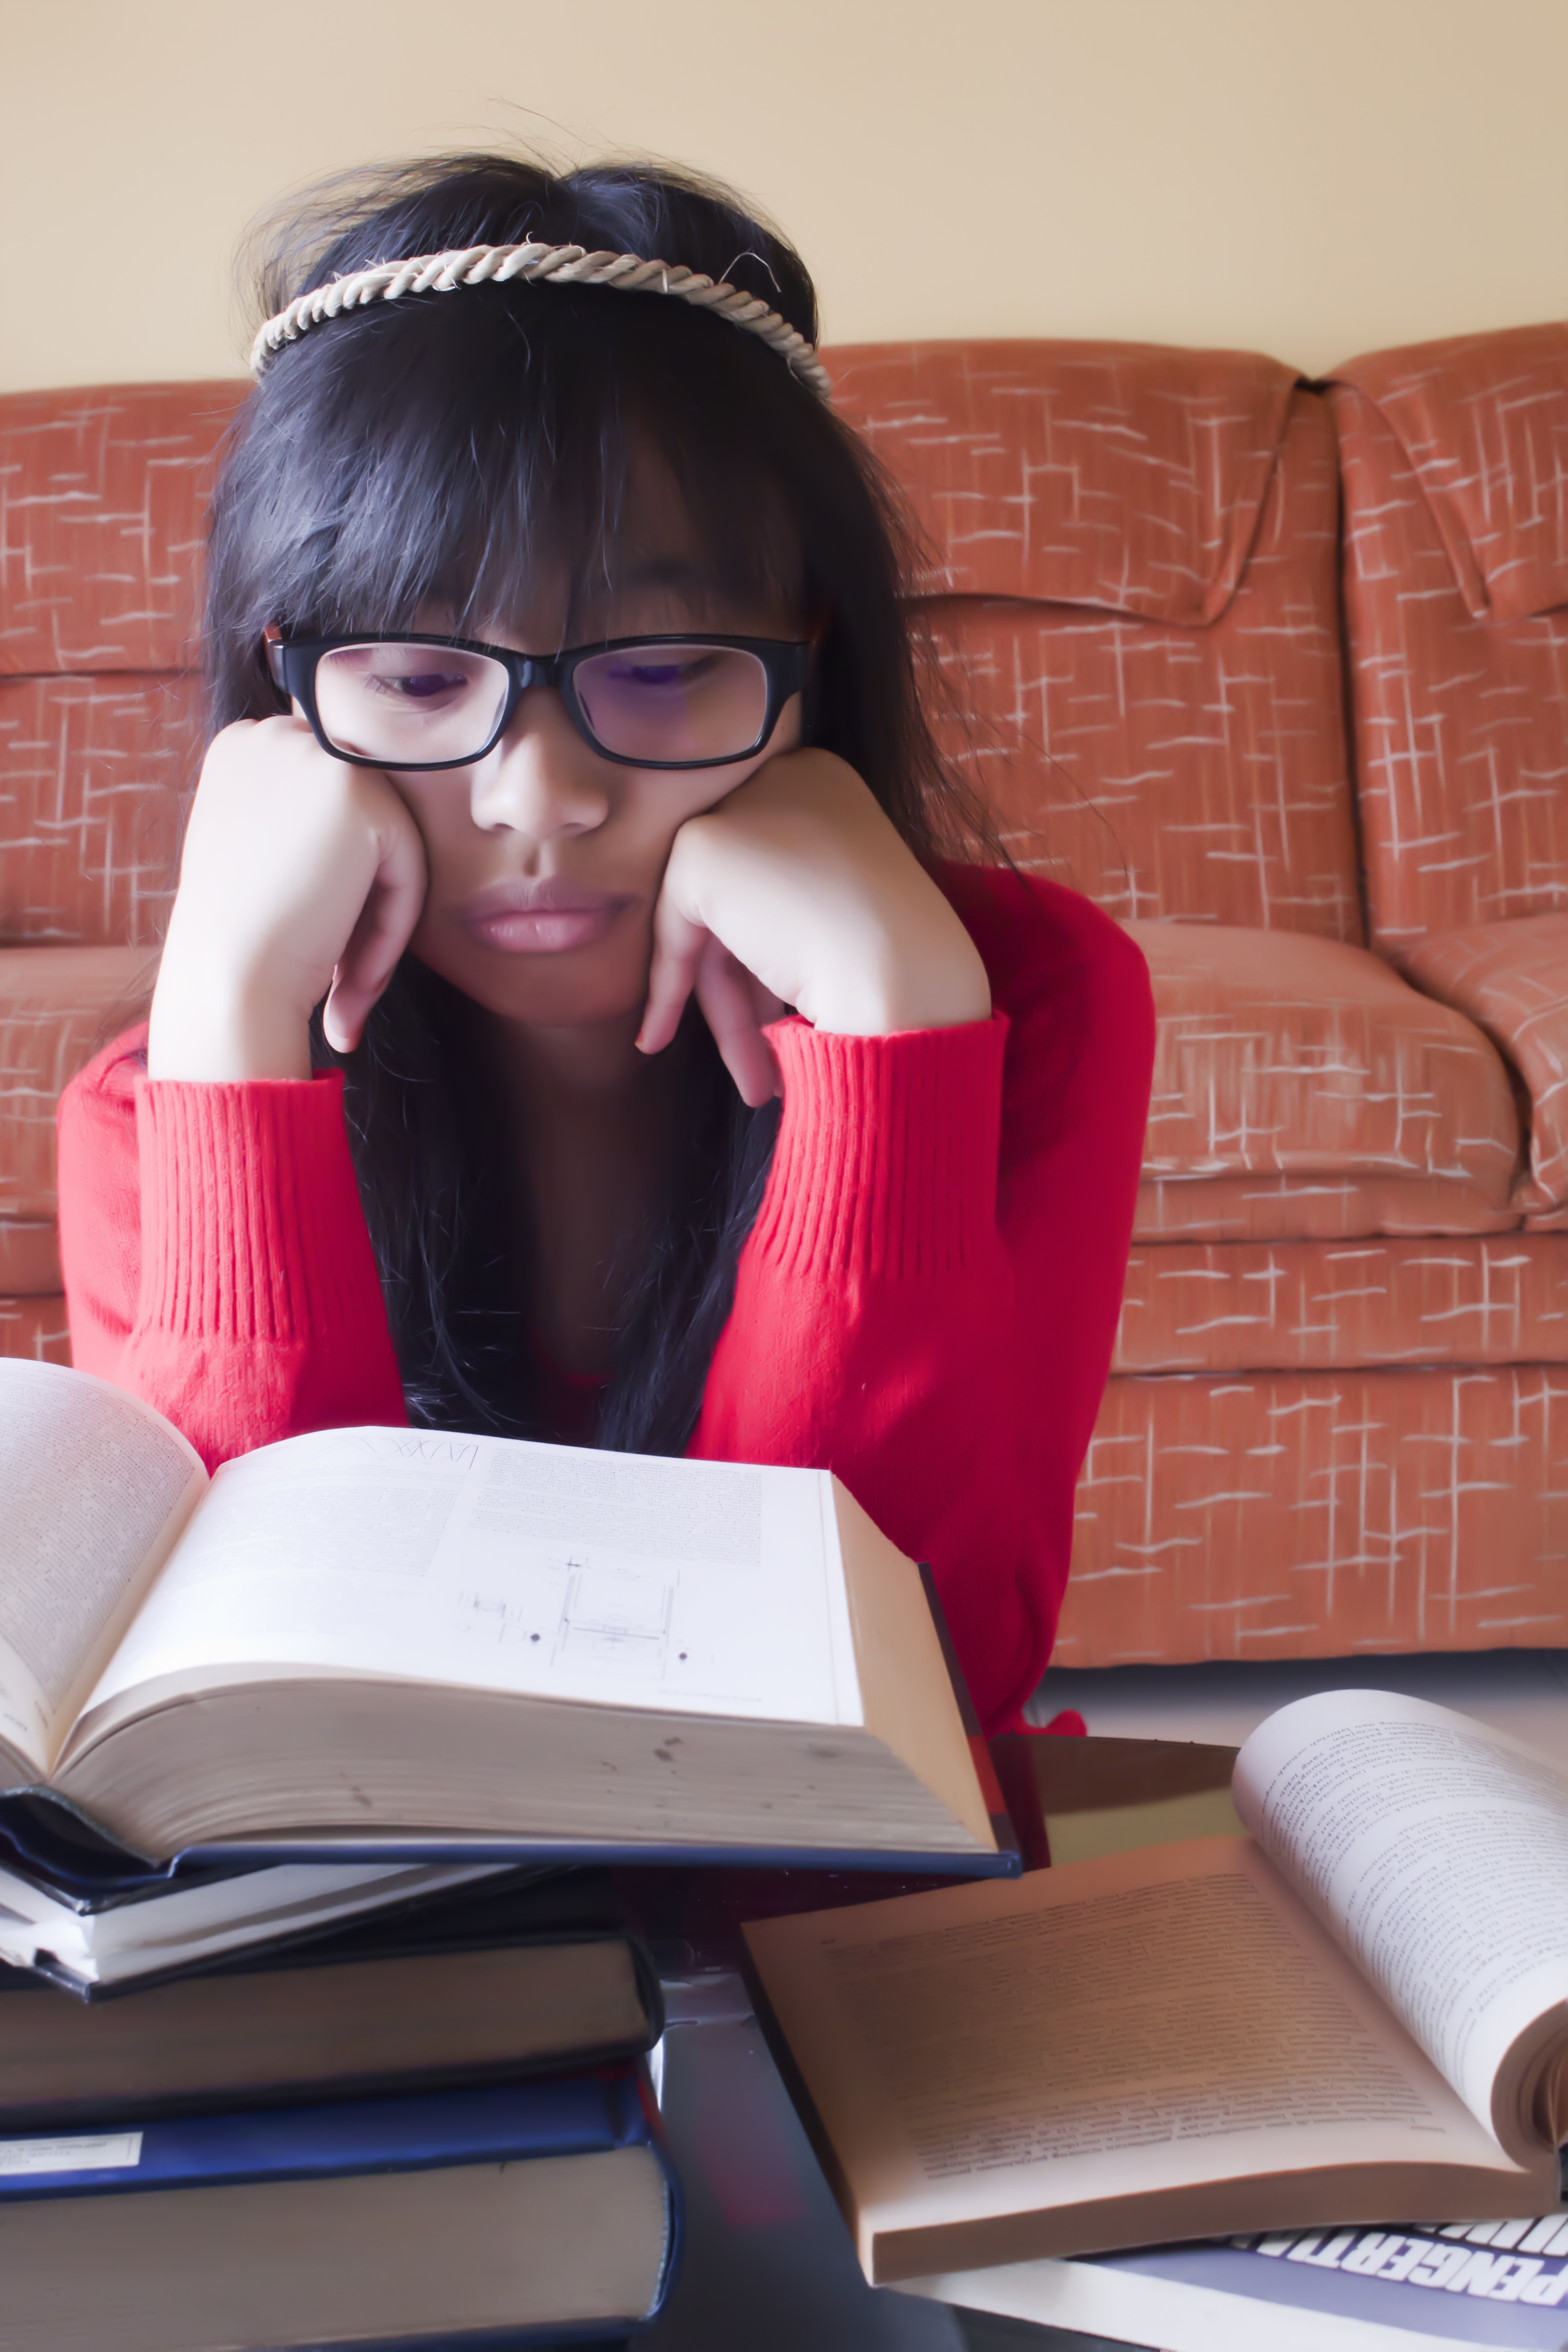
writing, book, read, person, girl, woman, reading, red, sitting, lady, women, glasses, learn, bored, homework, vision care, human positions, human action